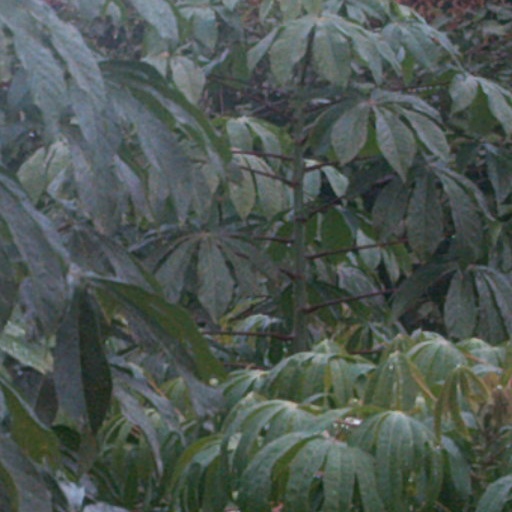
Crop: cassava